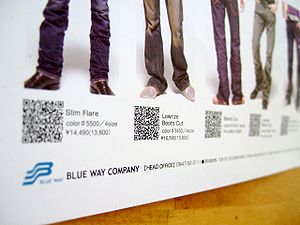
QR Code
QR code på en japansk plakat.
"QR Code er en form for todimensionel ""streg""-kode – også kaldet en matrix-kode, som blev udviklet i 1994 af den japanske virksomhed Denso-Wave. ""QR"" er et akronym for quick response, hvilket afspejler den oprindelige intention om at gøre QR-koder nemme og hurtige at aflæse.